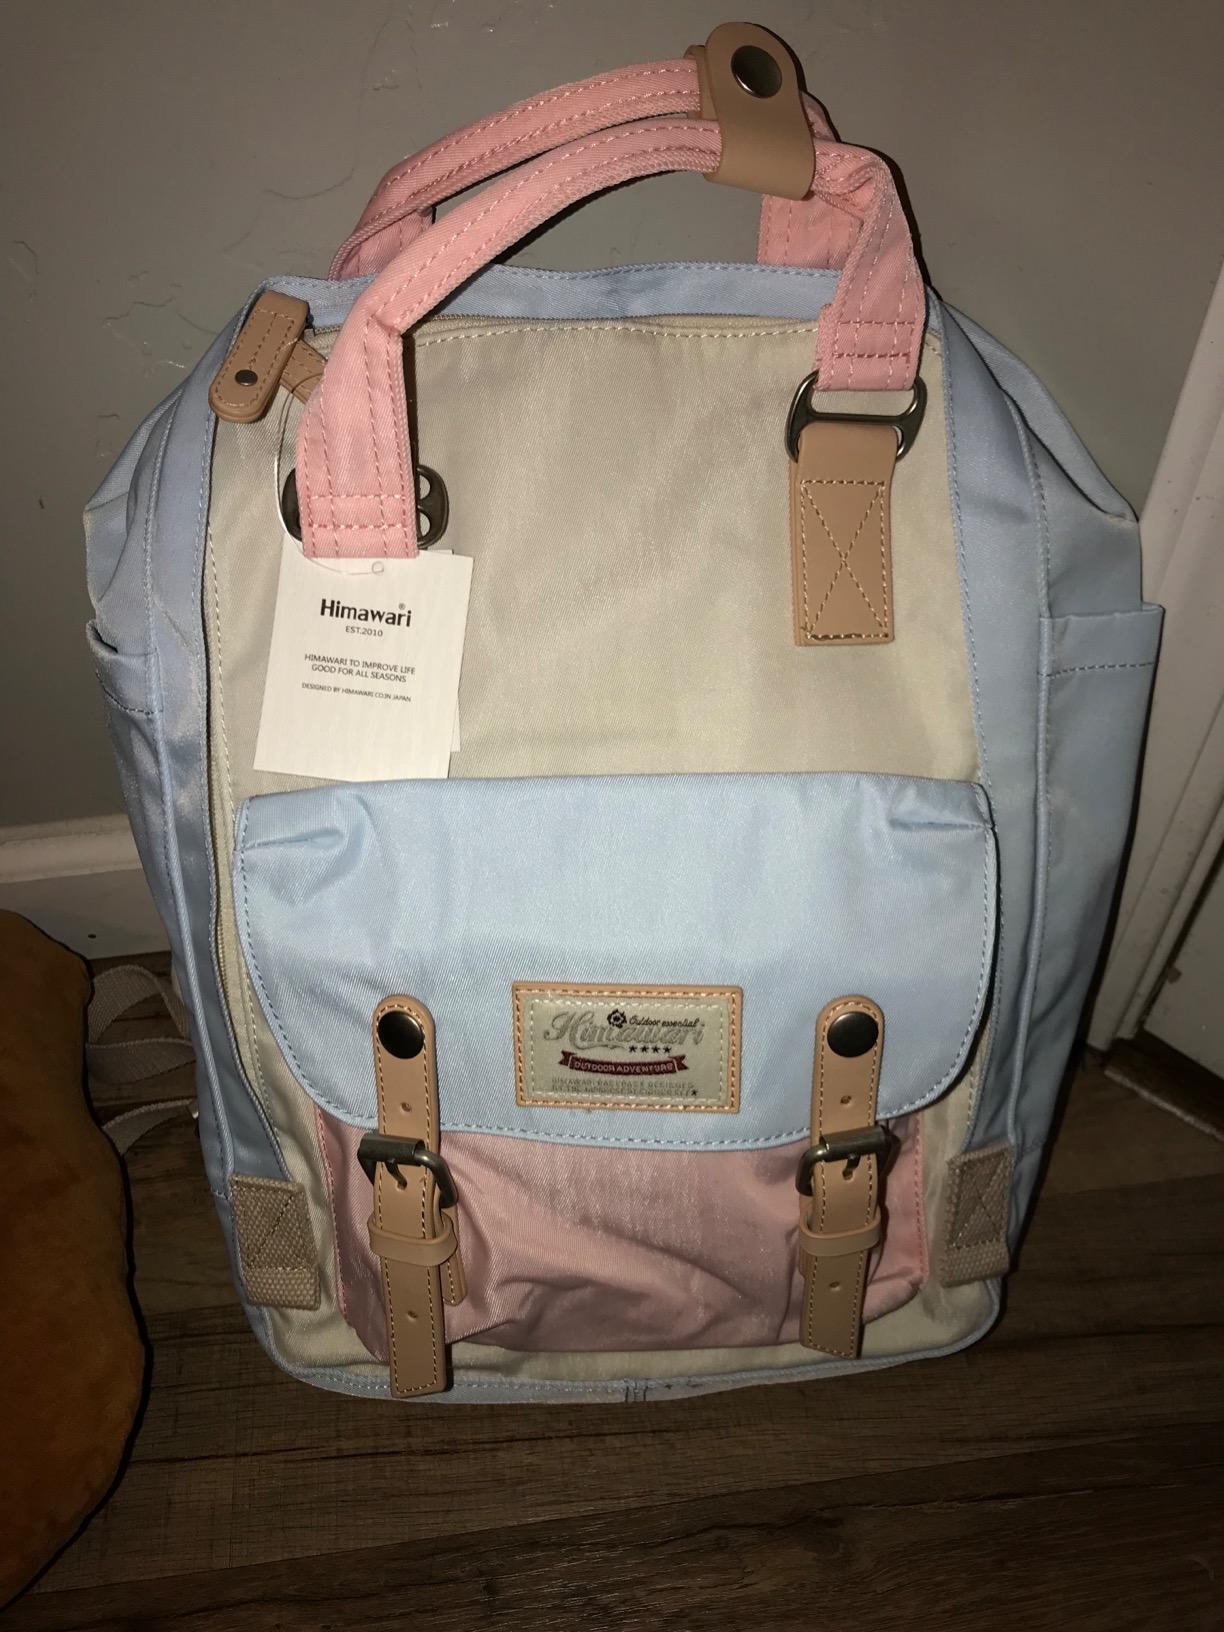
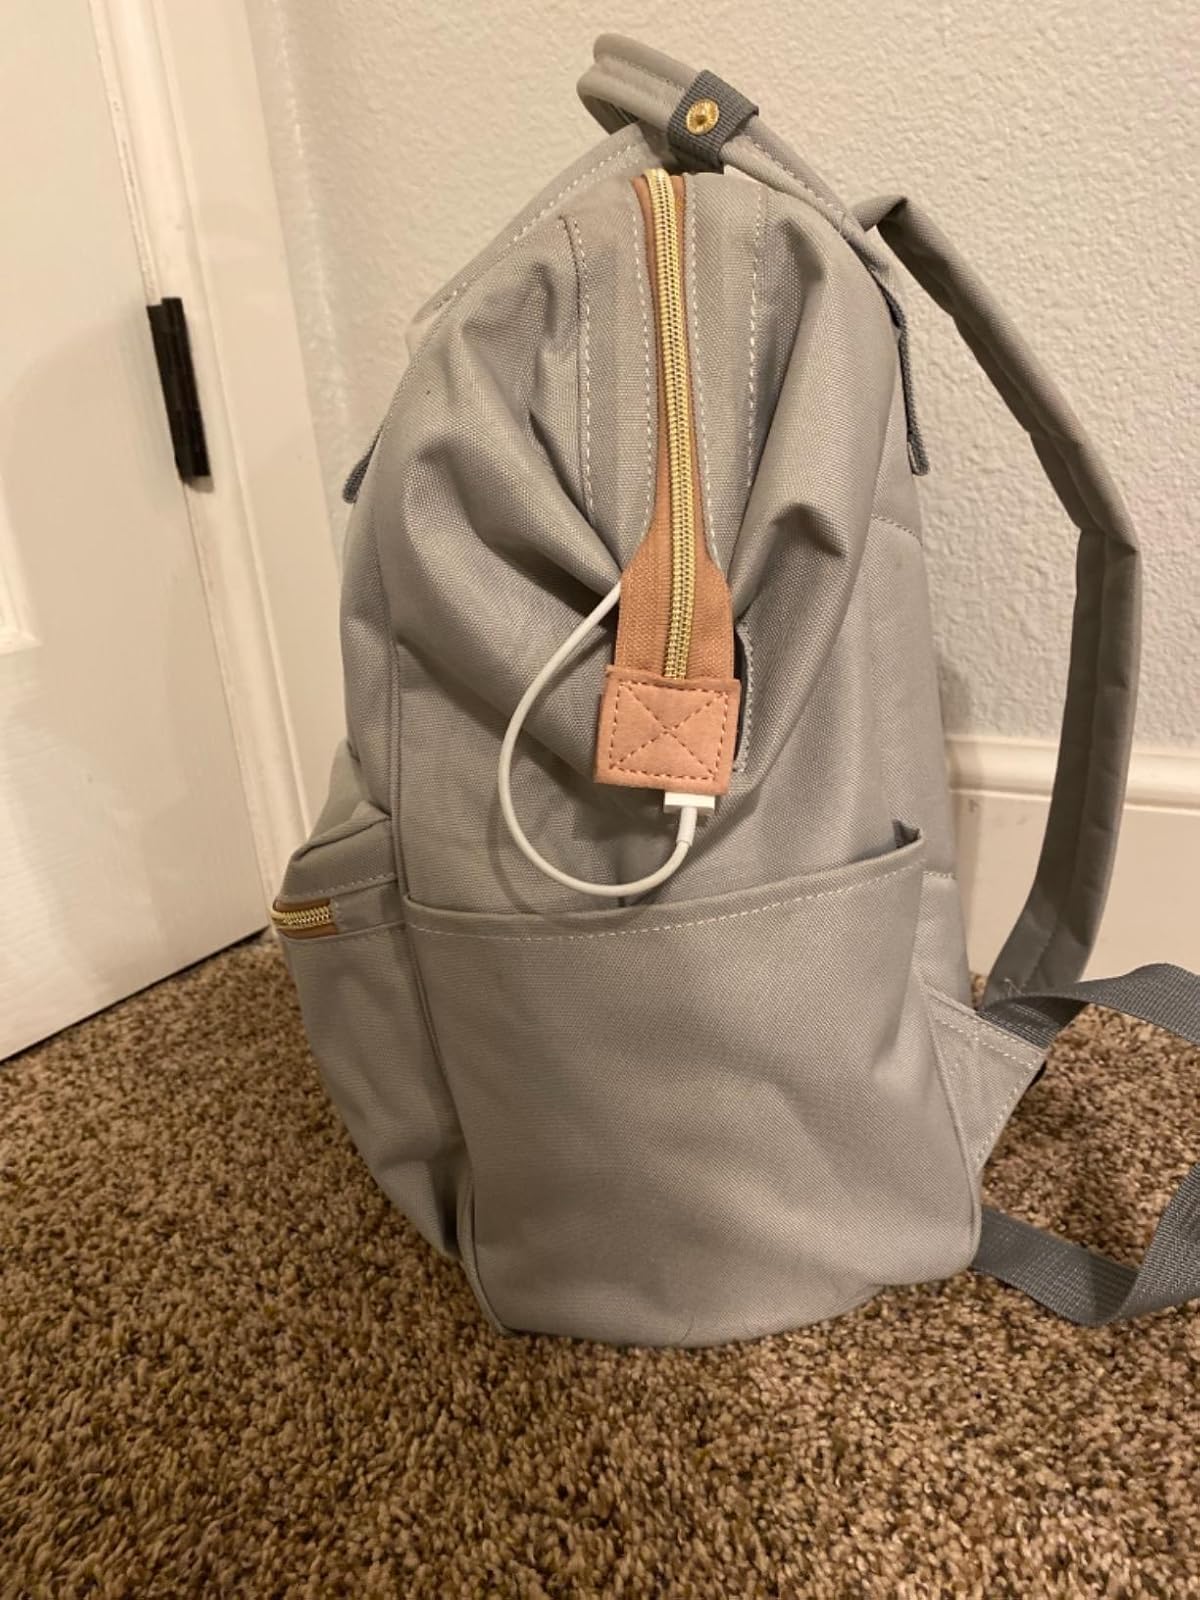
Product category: bag
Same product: no